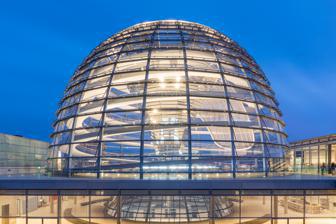
Building: Reichstag dome
Country: Germany
Year built: 1999
Glass dome on top of the Reichstag building in Berlin, Germany The Reichstag glass dome in 2019. Interior of the dome in 2004. The Reichstag dome is a glass dome constructed on top of the rebuilt Reichstag building in Berlin, Germany . It was designed by architect Norman Foster , from an idea of Gottfried Böhm , and built by Waagner-Biro to symbolize the reunification of Germany . The distinctive appearance of the dome has made it a prominent landmark in the city. Design The Reichstag dome is a large glass dome with a 360° view of the surrounding Berlin cityscape. The debating chamber of Germany's parliament , the Bundestag , is visible directly below. A mirrored cone in the center of the dome directs sunlight into the building, and so that visitors can see the working of the chamber. The dome is open to the public and can be reached by climbing two steel spiralling ramps reminiscent of a double helix . The glass dome was also designed by Foster to be environmentally friendly and energy efficient ; in allowing daylight to shine through the mirrored cone, the use of artificial lighting is significantly reduced, and thus so are carbon emissions . A large sun shield tracks the movement of the sun electronically and blocks direct sunlight which, would not only cause large solar gain, but also dazzle those below. The futuristic and transparent design of the Reichstag dome is intended to symbolize Berlin's attempt to move away from a past of Nazism and instead towards a future with a heavier emphasis on a united, democratic Germany. Specifically, it symbolizes that the people are above the government, as was not the case during Nazism. Construction Spiral walkway inside the glass dome With the reunification of Germany and the decision to move the capital from Bonn back to Berlin , it was also decided that the original Reichstag building should be rebuilt along with a new dome that emphasized a unified Germany. Architect Norman Foster won a commission to design and rebuild the Reichstag in 1993. Foster originally wanted a parasol -esque building, but his original design was rejected, partly due to the unrealistic costs. The design of the dome was at first controversial, but has become accepted as one of Berlin's most important landmarks. It derives from a design by Gottfried Böhm , who had previously suggested a cupola of glass with visitors walking on spiral ways to the top in 1988. His design was added to the information of the competition in 1992, which was won by Foster. Later the Bundestag decided that a cupola had to be built and Foster consequently gave up his resistance against it. Foster reused the idea of a spiral walkway within a conical structure for his design for City Hall in London some years later. The dome was designed and constructed by Austrian steel and glass specialists Waagner-Biro . The steel and glass were joined by using silicone . Original dome The Reichstag before the war with original dome in 1895. The original Reichstag building was proposed due to a need for a larger parliamentary building. Construction did not immediately begin due to debates between Otto von Bismarck and Reichstag members. In 1894, after an architectural contest, the winner, Frankfurt architect Paul Wallot , was chosen to design the building, which featured a very large dome. On 27 February 1933 the plenary chamber of the Reichstag building was destroyed in the Reichstag fire , an act blamed on the Communists , despite there being little evidence to determine who actually started the fire. The remains of the building and the dome were further demolished with the bombings of Berlin through World War II and the eventual fall of Berlin to the Soviets in 1945. While the Reichstag building was partially reconstructed in the 1960s as a conference center, the dome was not. Much of the dome and the ornaments that decorated it had been removed by that time. See also Symbolism of domes References